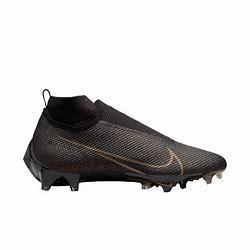
Brand: Nike
Model: Vapor Edge Pro 360